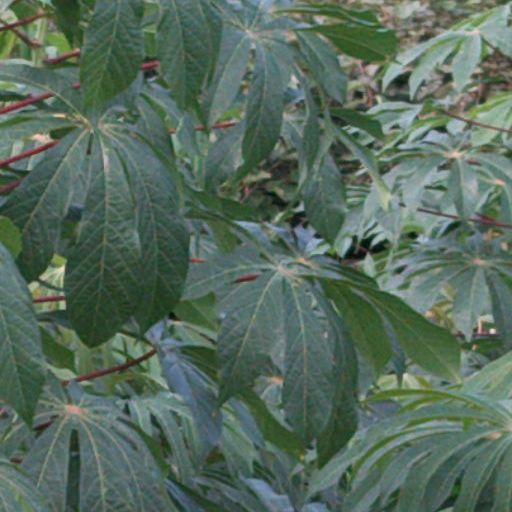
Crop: cassava